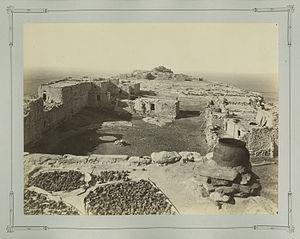
Walpi est un village hopi fondé autour de 900. Il est situé dans les limites de la réserve Hopi, à l'est du Grand Canyon et dans le comté de Navajo en Arizona.
Les Hopis font partie du groupe amérindien des Pueblos d'Amérique du Nord, voisins des Navajos, des Papagos, et des Zuñis. Les Hopis vivent dans le nord-est de l'Arizona, dans la région des Four Corners, une région très aride. Dans des textes anciens, le peuple est souvent appelé Moki ou Moqui.